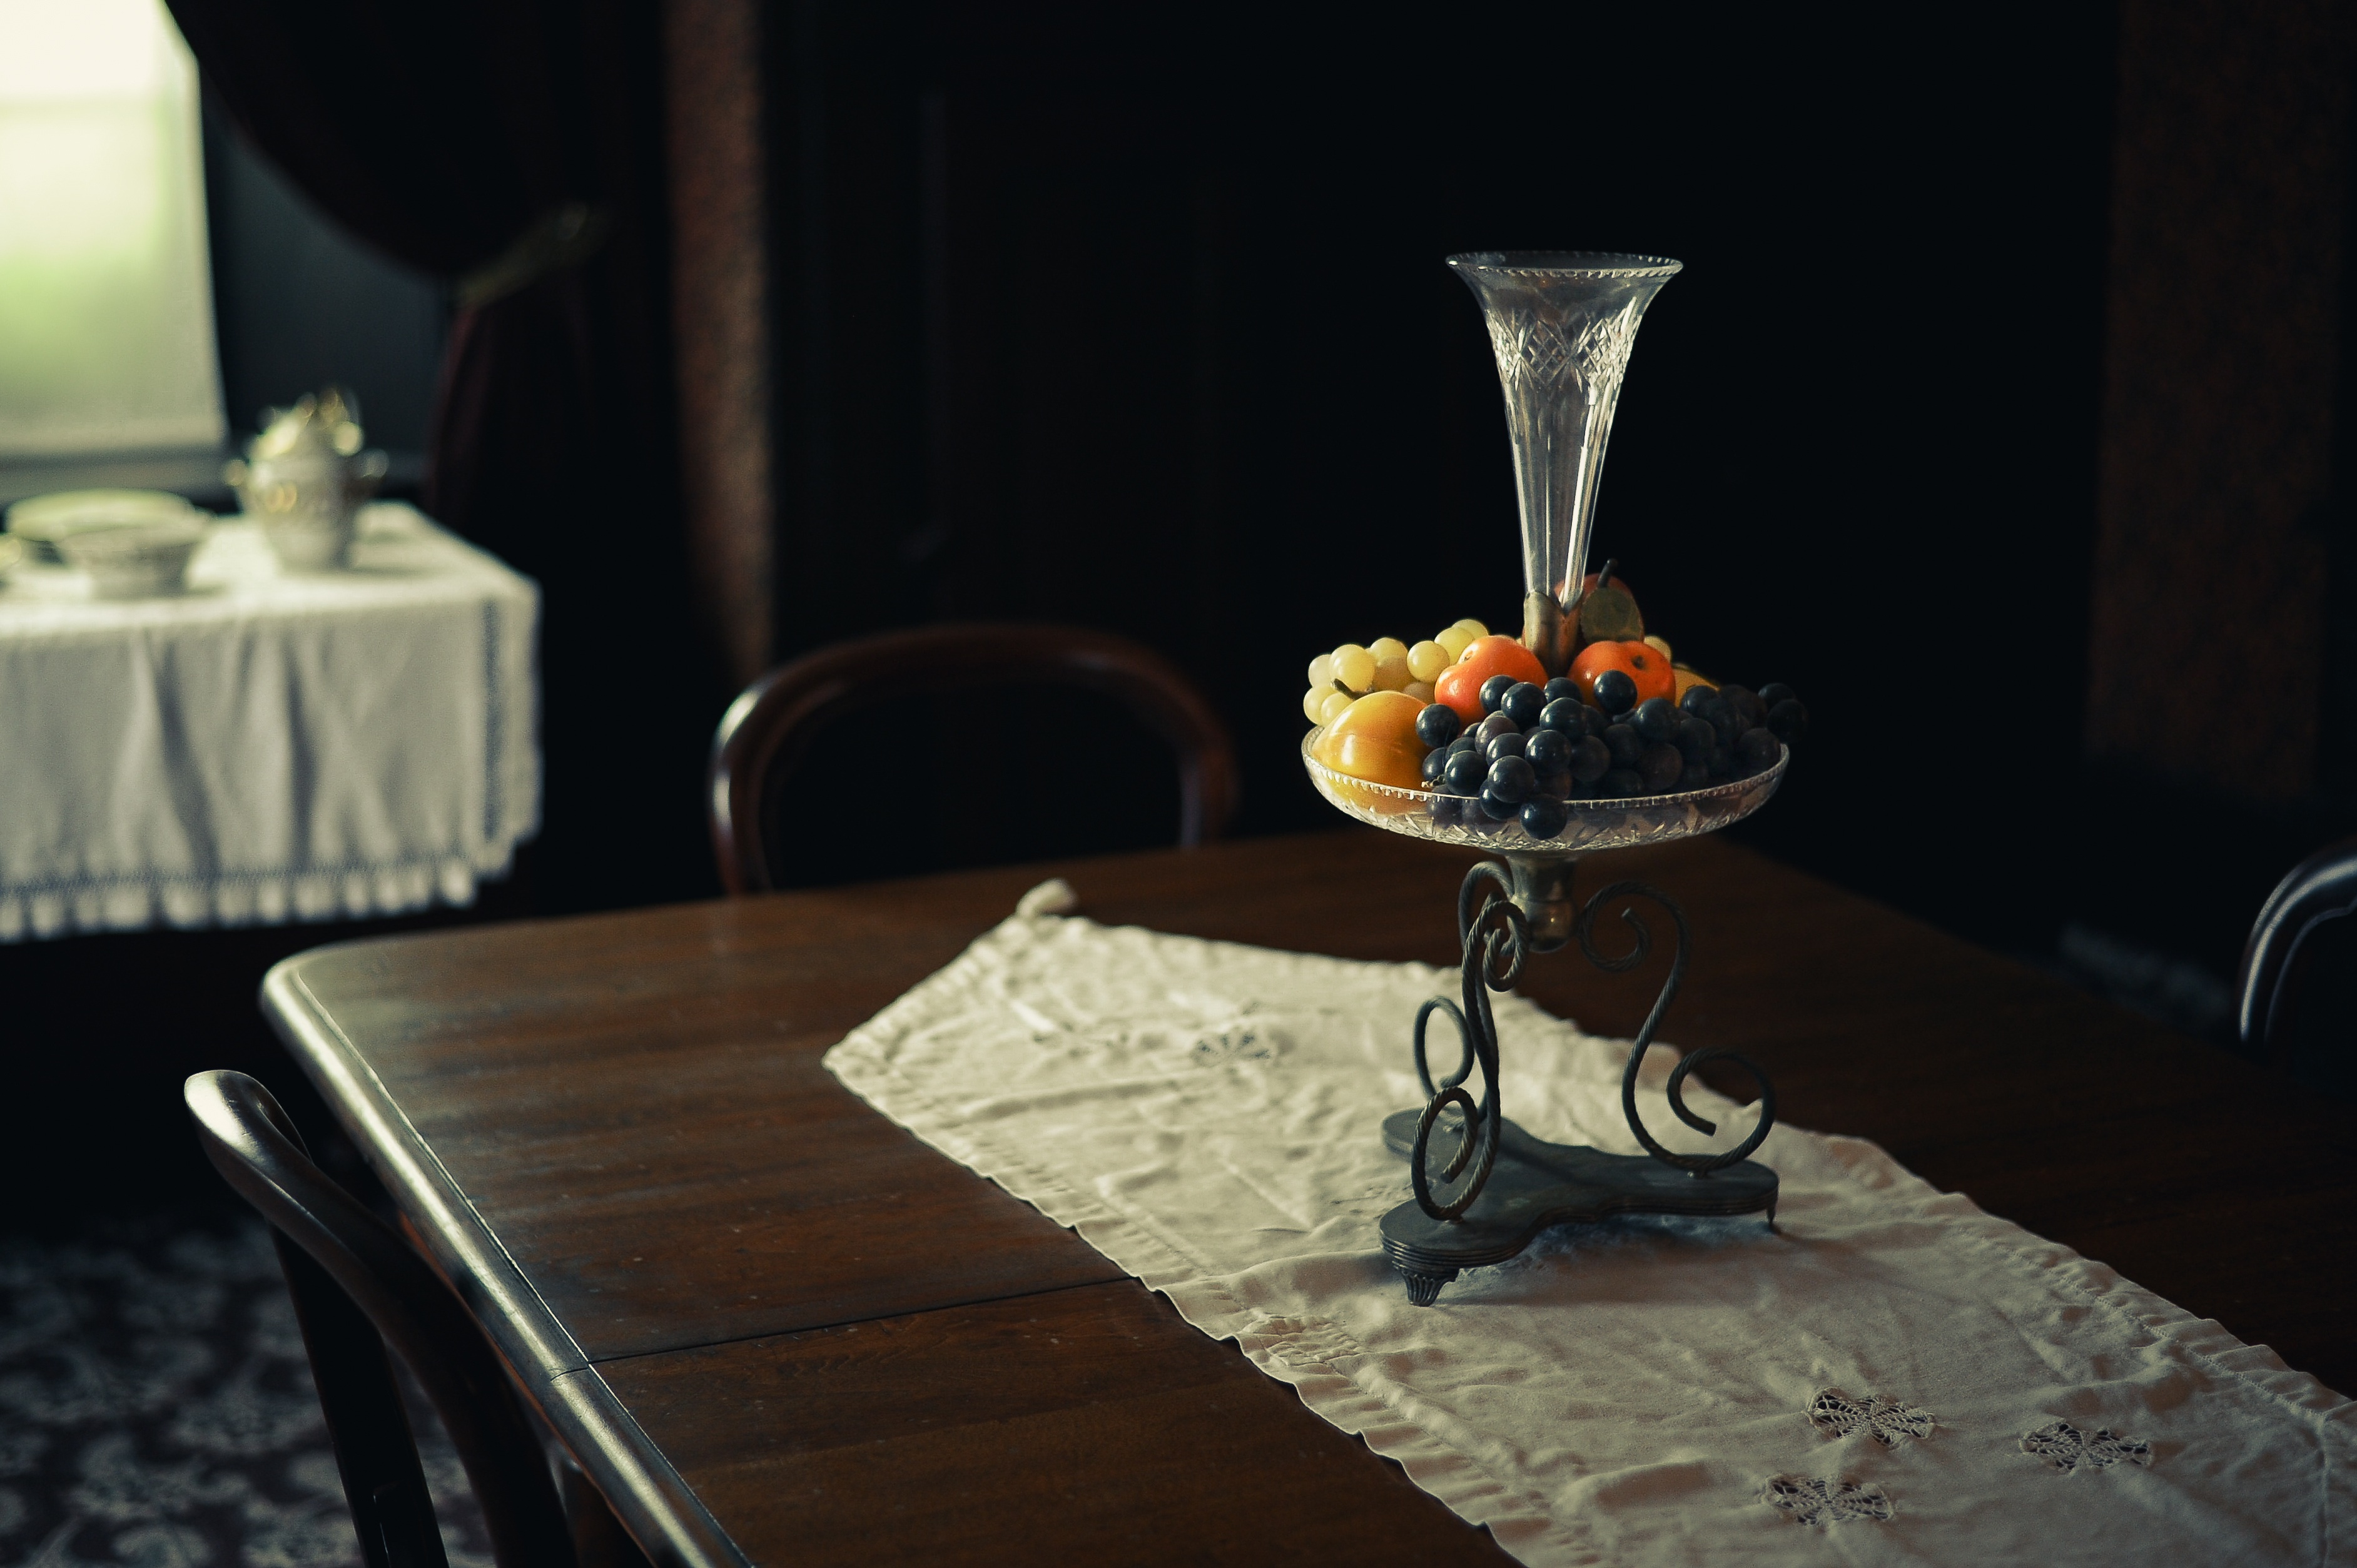
table, glass, restaurant, meal, furniture, room, lighting, still life, dining room, still life photography